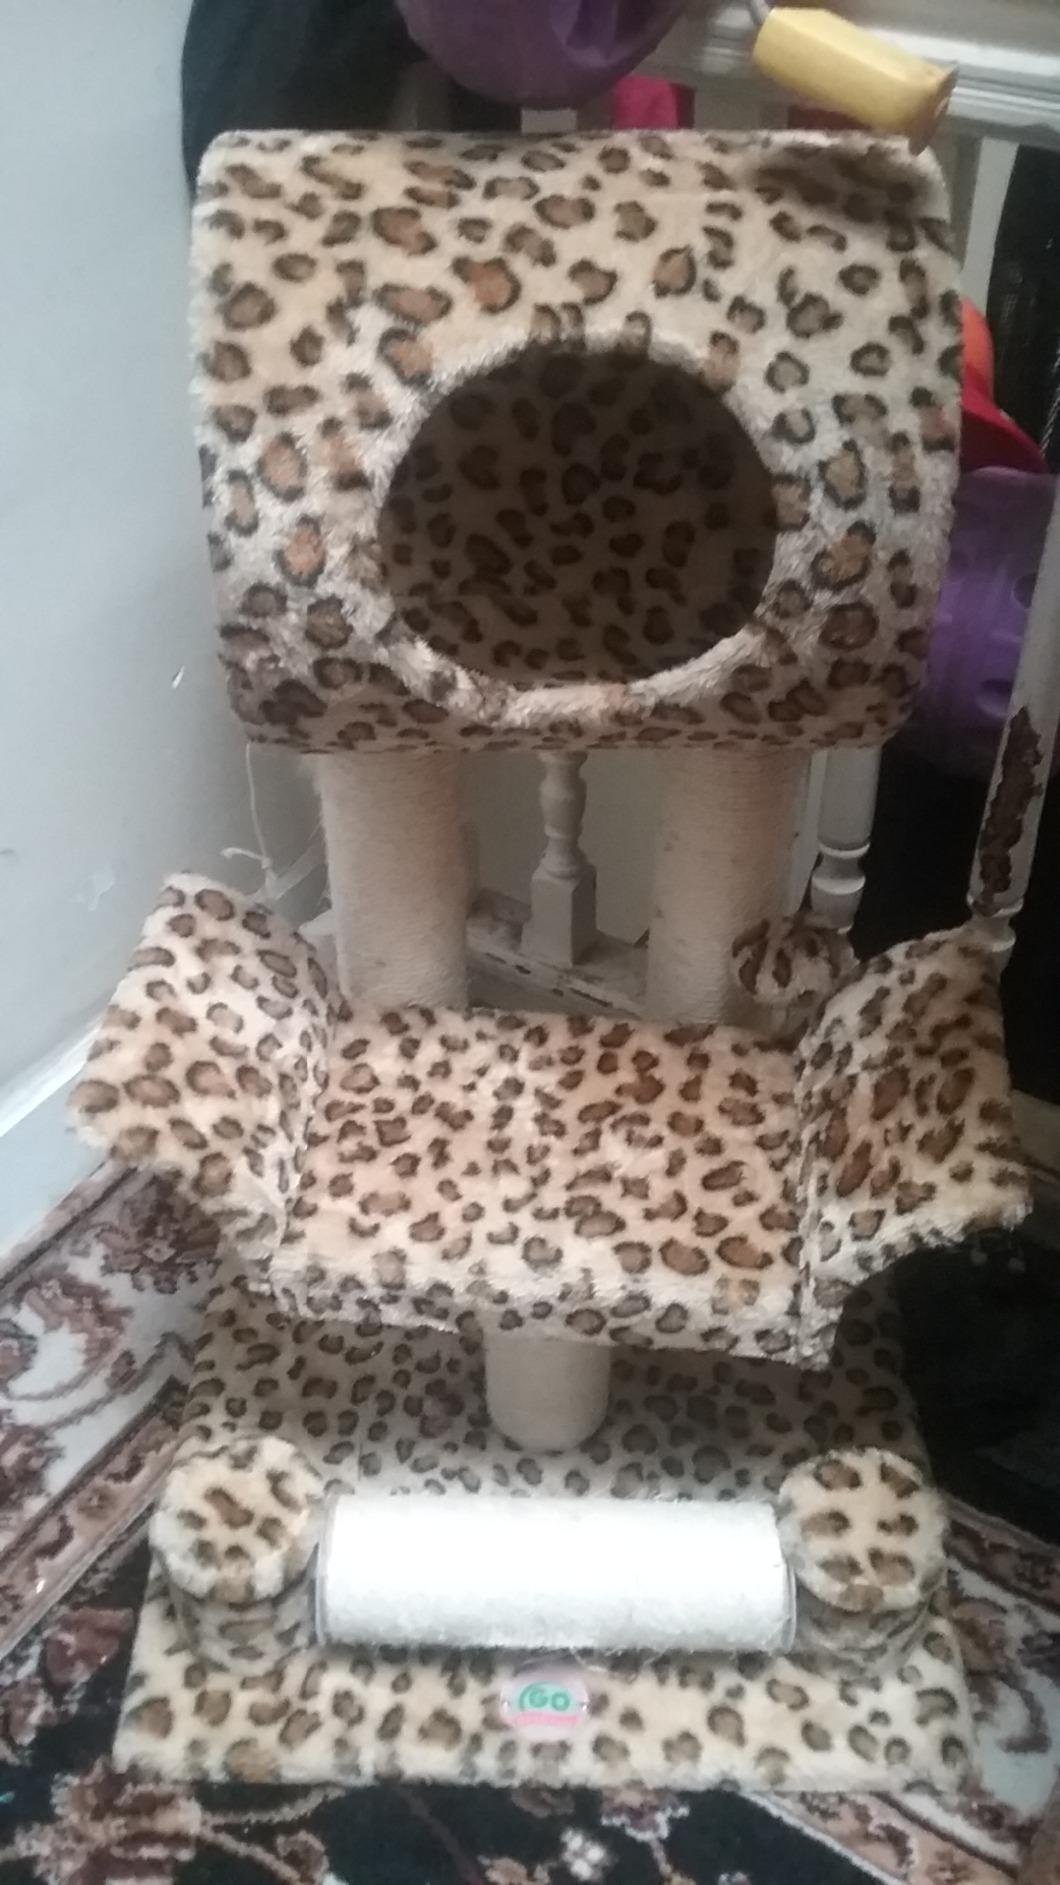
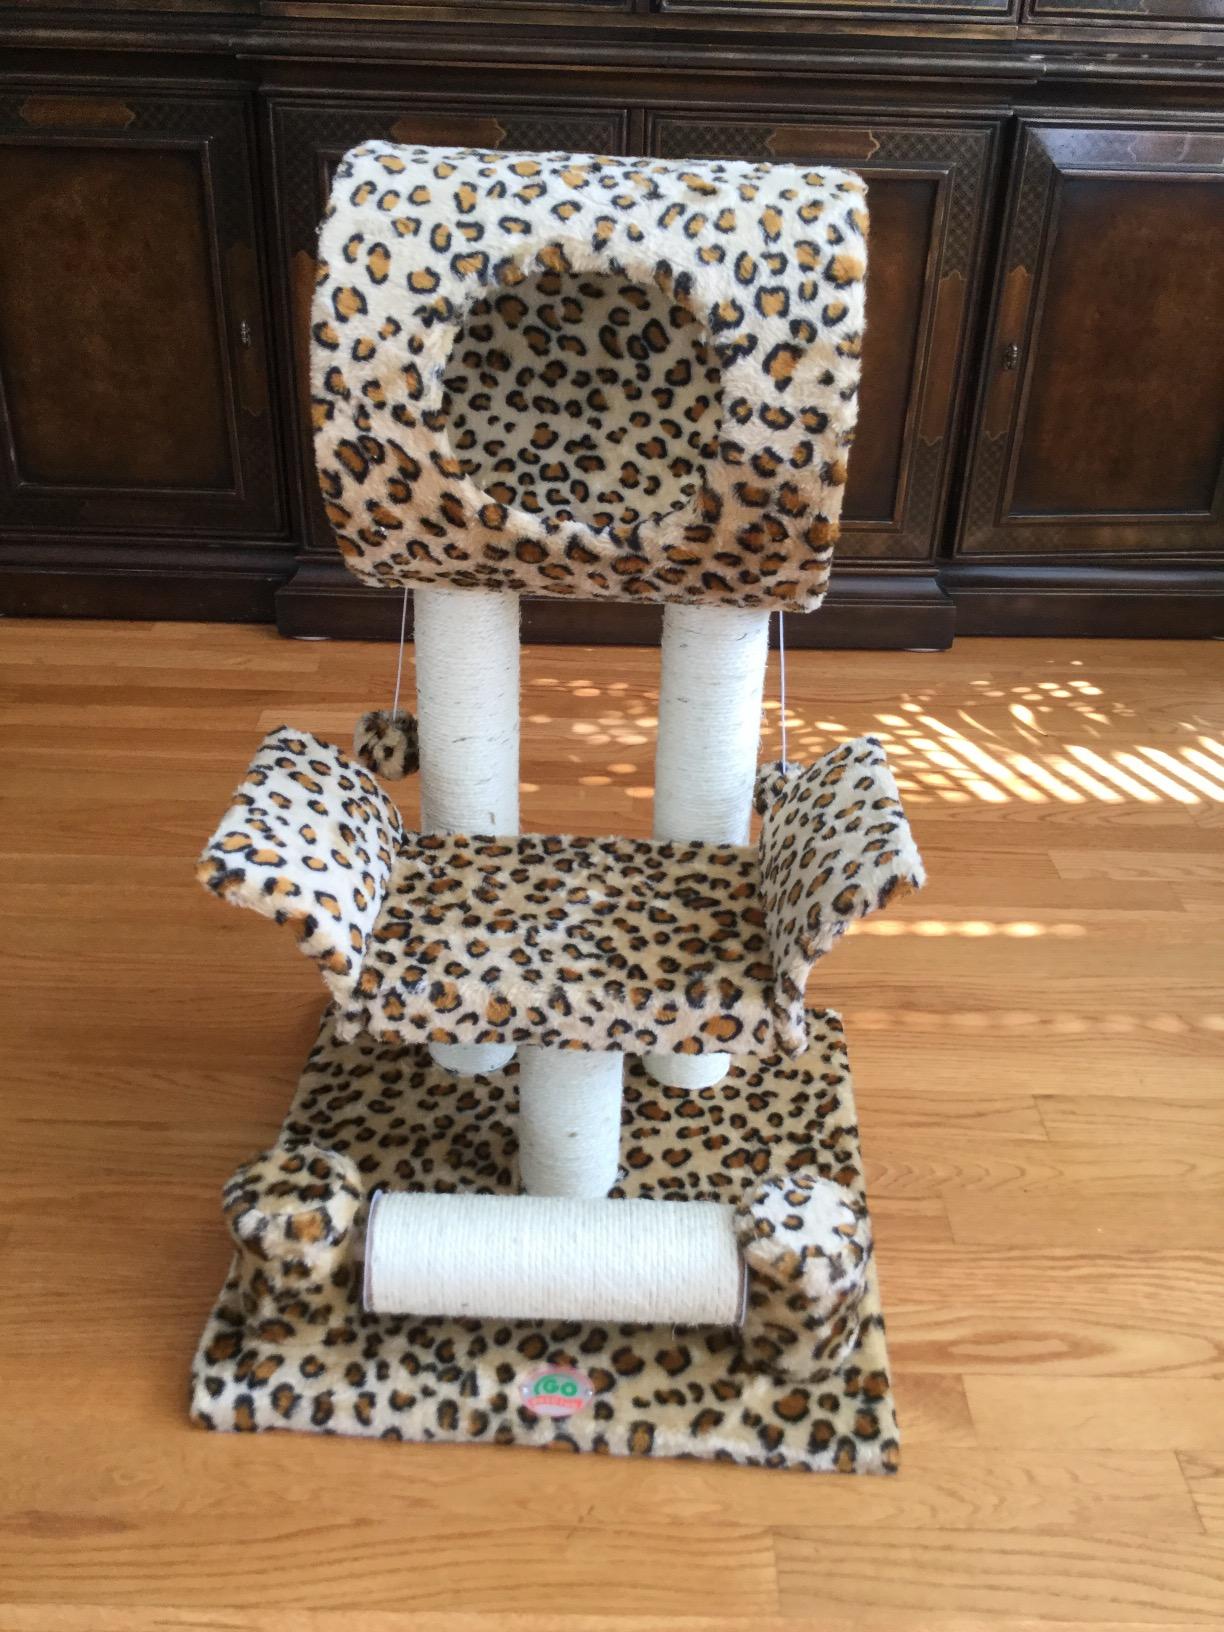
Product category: items_cat tree
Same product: yes